Jean Butez

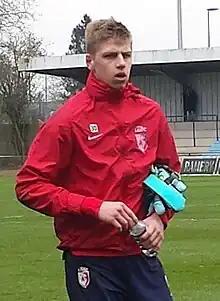
Butez in 2015

Jean Butez (born 8 June 1995) is a French professional footballer who plays as a goalkeeper for Italian club Como.